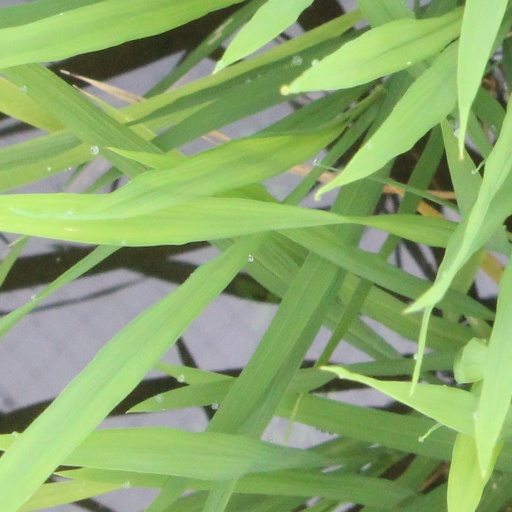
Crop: rice